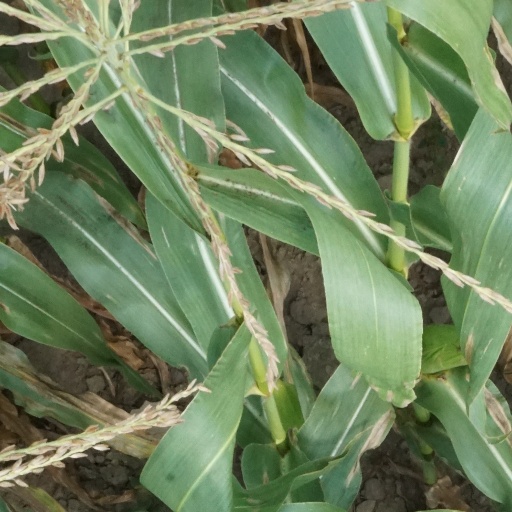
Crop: maize; corn